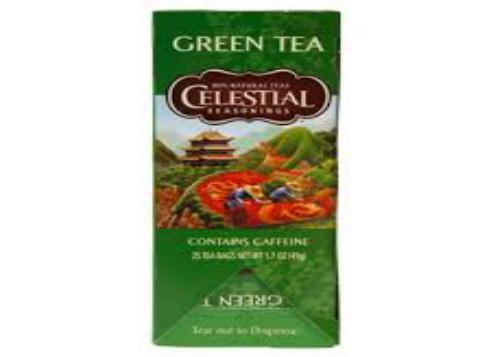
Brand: Celestial Seasonings
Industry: Food